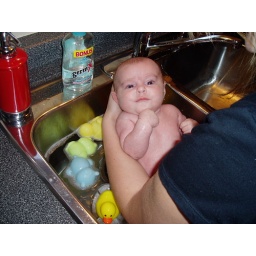
First big girl bath in the sink - she hated it... She looks weird here.